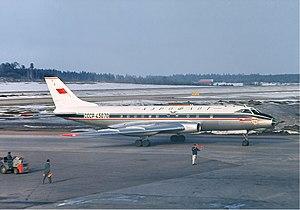
Le vol Aeroflot 99 était un vol intérieur régulier de passagers assuré par un Tupolev Tu-124 reliant Leningrad à Mourmansk, en Union soviétique, qui s’écrasa alors qu'il tentait d'atterrir le 11 novembre 1965. Parmi les 64 passagers et membres d'équipage à bord, 32 périrent dans l'accident, de nombreux survivants furent blessés.
L'accident du Tupolev Tu-124 d'Aeroflot, aussi nommé miracle de la Neva est un amerrissage forcé sur le fleuve Neva près de Léningrad le 21 août 1963.